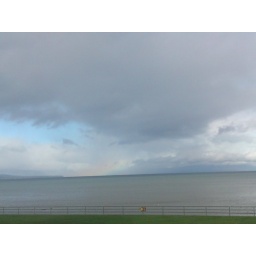
amazingly vivid in person.....no clouds are black and banked over the lake with no visibility!